Apollo Brown

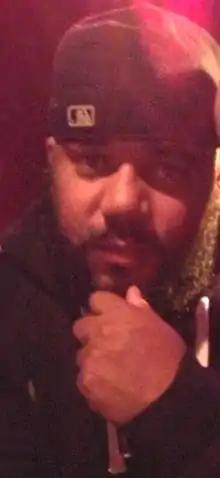
Brown at the Patronaat in Haarlem, Netherlands on September 10, 2014

Erik Vincent Stephens (born June 20, 1980), better known professionally as Apollo Brown, is an American record producer from Detroit, Michigan, United States. He is a member of the hip hop group Ugly Heroes (alongside Red Pill and Verbal Kent) and has released numerous collaborations with the likes of Guilty Simpson, O.C., Ras Kass, Skyzoo and Planet Asia.